Technical lettering

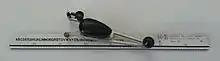
K & E LEROY lettering set (1959)

Mechanical lettering is sometimes done using a pantograph, a device consisting of four bars ("links") which are pinned to each other to form a parallelogram. The links can pivot about these pins. The lowermost link of the parallelogram is fixed to two rigid supports. One vertical link at one end is connected to a profile tracer, which traces the profile of the letter to be drawn, and the second vertical link and the other horizontal link are jointly connected to a pencil that draws the exact shape of the profile traced.